Moscow uprising of 1682

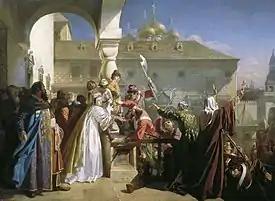
A scene from the uprising: Natalia Naryshkina shows Ivan V to the Streltsy in order to prove that he is alive and well, while Patriarch Joachim of Moscow attempts to calm the crowd.

The Moscow uprising of 1682, also known as the Streltsy uprising of 1682, was an uprising of the Moscow Streltsy regiments that resulted in supreme power devolving on Sophia Alekseyevna, the daughter of the late Tsar Aleksey Mikhailovich and of his first wife Maria Miloslavskaya. Behind the uprising lurked the rivalry between the Miloslavsky and Naryshkin relatives of the two wives of the late Tsar Aleksey, who died in 1676, for dominant influence on the administration of the Tsardom of Russia.